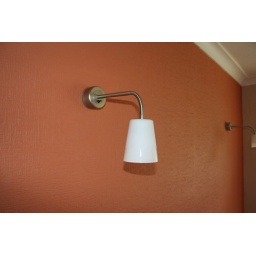
The lounge room wall lights. Each is controlled by the small black switch on them... kinda annoying.